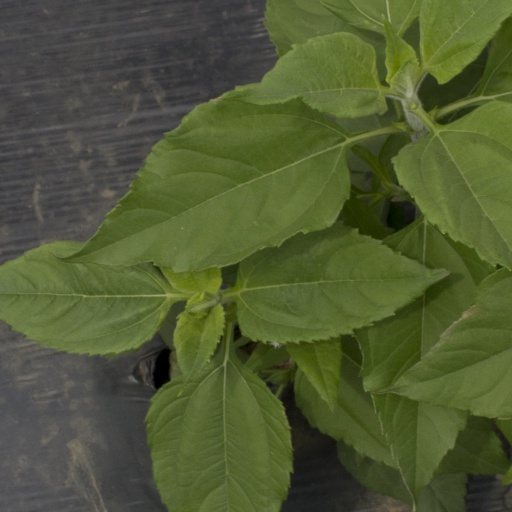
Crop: Jerusalem artichoke